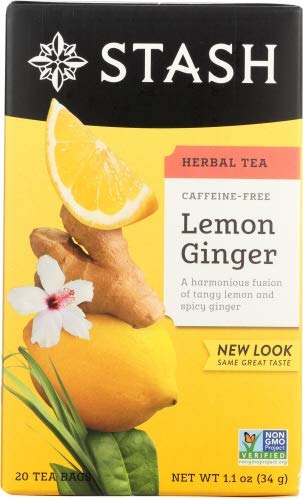
Item Name: Stash Tea Lemon Ginger Tea (1 pack, 20 tea bags)
Bullet Point: Kosher
Product Description: Save On Stash Tea 6X 20 Ct Lemon Ginger Tea Br Br This Lively Tea Offers Wide Awake Flavor Without Caffeine. Smooth Lemon Flavor With A Lingering Bite Of Ginger: Kosher Br Br (Note: This Product Description Is Informational Only. Always Check The Actual Product Label In Your Possession For The Most Accurate Ingredient Information Before Use. For Any Health Or Dietary Related Matter Always Consult Your Doctor Before Use.)
Value: 20.0
Unit: Count

Price: 3.99